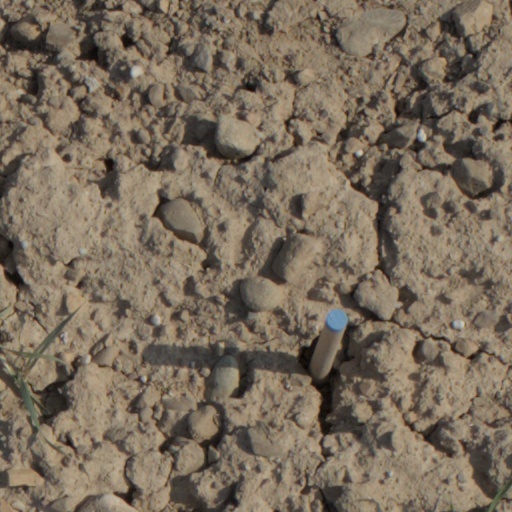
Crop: wheat